Arabian horse

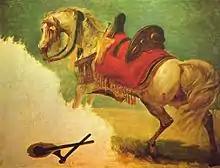
An unfinished painting of a saddled gray horse in profile moving away from something as if frightened.

Arabian horses are the topic of many myths and legends. One origin story tells how Muhammad chose his foundation mares by a test of their courage and loyalty. While there are several variants on the tale, a common version states that after a long journey through the desert, Muhammad turned his herd of horses loose to race to an oasis for a desperately needed drink of water. Before the herd reached the water, Muhammad called for the horses to return to him. Only five mares responded. Because they faithfully returned to their master, though desperate with thirst, these mares became his favorites and were called "Al Khamsa", meaning, "the five". These mares became the legendary founders of the five "strains" of the Arabian horse. Although the "Al Khamsa" are generally considered fictional horses of legend, some breeders today claim the modern Bedouin Arabian actually descended from these mares.